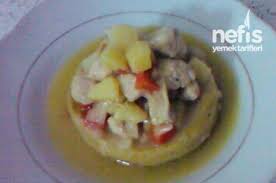
Yemek: enginar